Places of worship in Kannur district

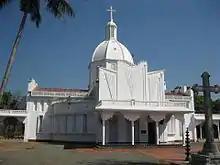
St. Mary's Forane Church‚ Edoor

Kottiyoor Temple at Kottiyoor is one of the famous Lord Shiva temples of Kannur district. It is located approximately 50 km from Kannur. This Shiva temple is also known as the Kasi of South "(Dakshina Kaasi)" and as Ikkare Kottiyoor. Kottiyoor Temple is located near Kelakam. The temple is located in the Kottiyoor Wildlife Sanctuary (23rd WLS of Kerala). The main attraction is the yearly pilgrimage lasting 27 days called Kottiyoor Vysakha Mahotsavam, commemorating the Daksha Yaga, but during the time of pilgrimage the Thruchherumana Kshetram ('Ikkare Kottiyoor Temple') is closed. The shrine having the "Swayambhu linga" on the other bank of the Vavali river is only opened during the time of pilgrimage. The pilgrimage is attended by thousands of devotees.